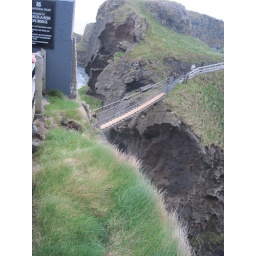
Tuesday, April 5 in Northern Ireland. County Antrim, Bushmill's Distillery, the Giant's Causeway and the coast of Northern Ireland by bus